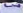
Number: 3